Stephen Terrell

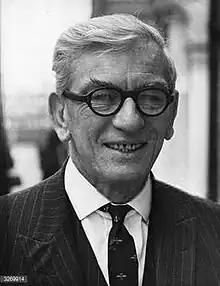
Stephen Terrell

Colonel Stephen Terrell OBE TD DL QC (15 June 1916 – 16 August 2004), was a British barrister and Liberal Party politician.